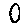
Label: 0